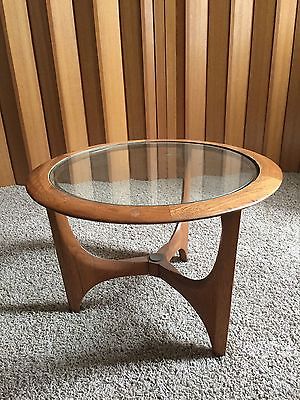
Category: table